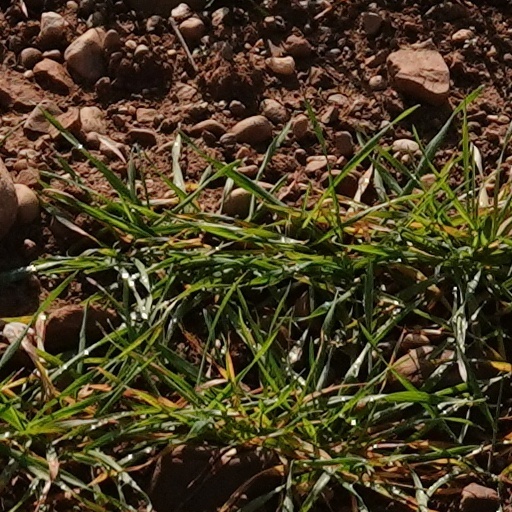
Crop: wheat